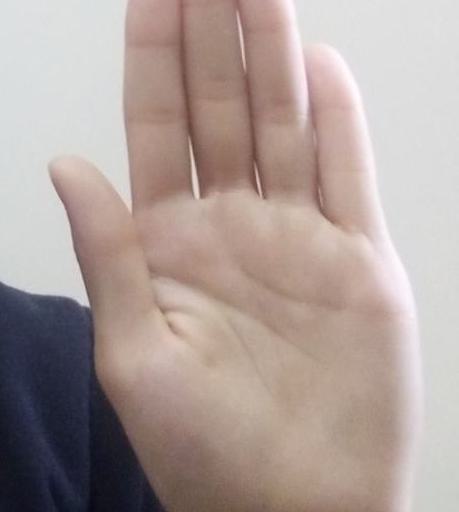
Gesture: stop